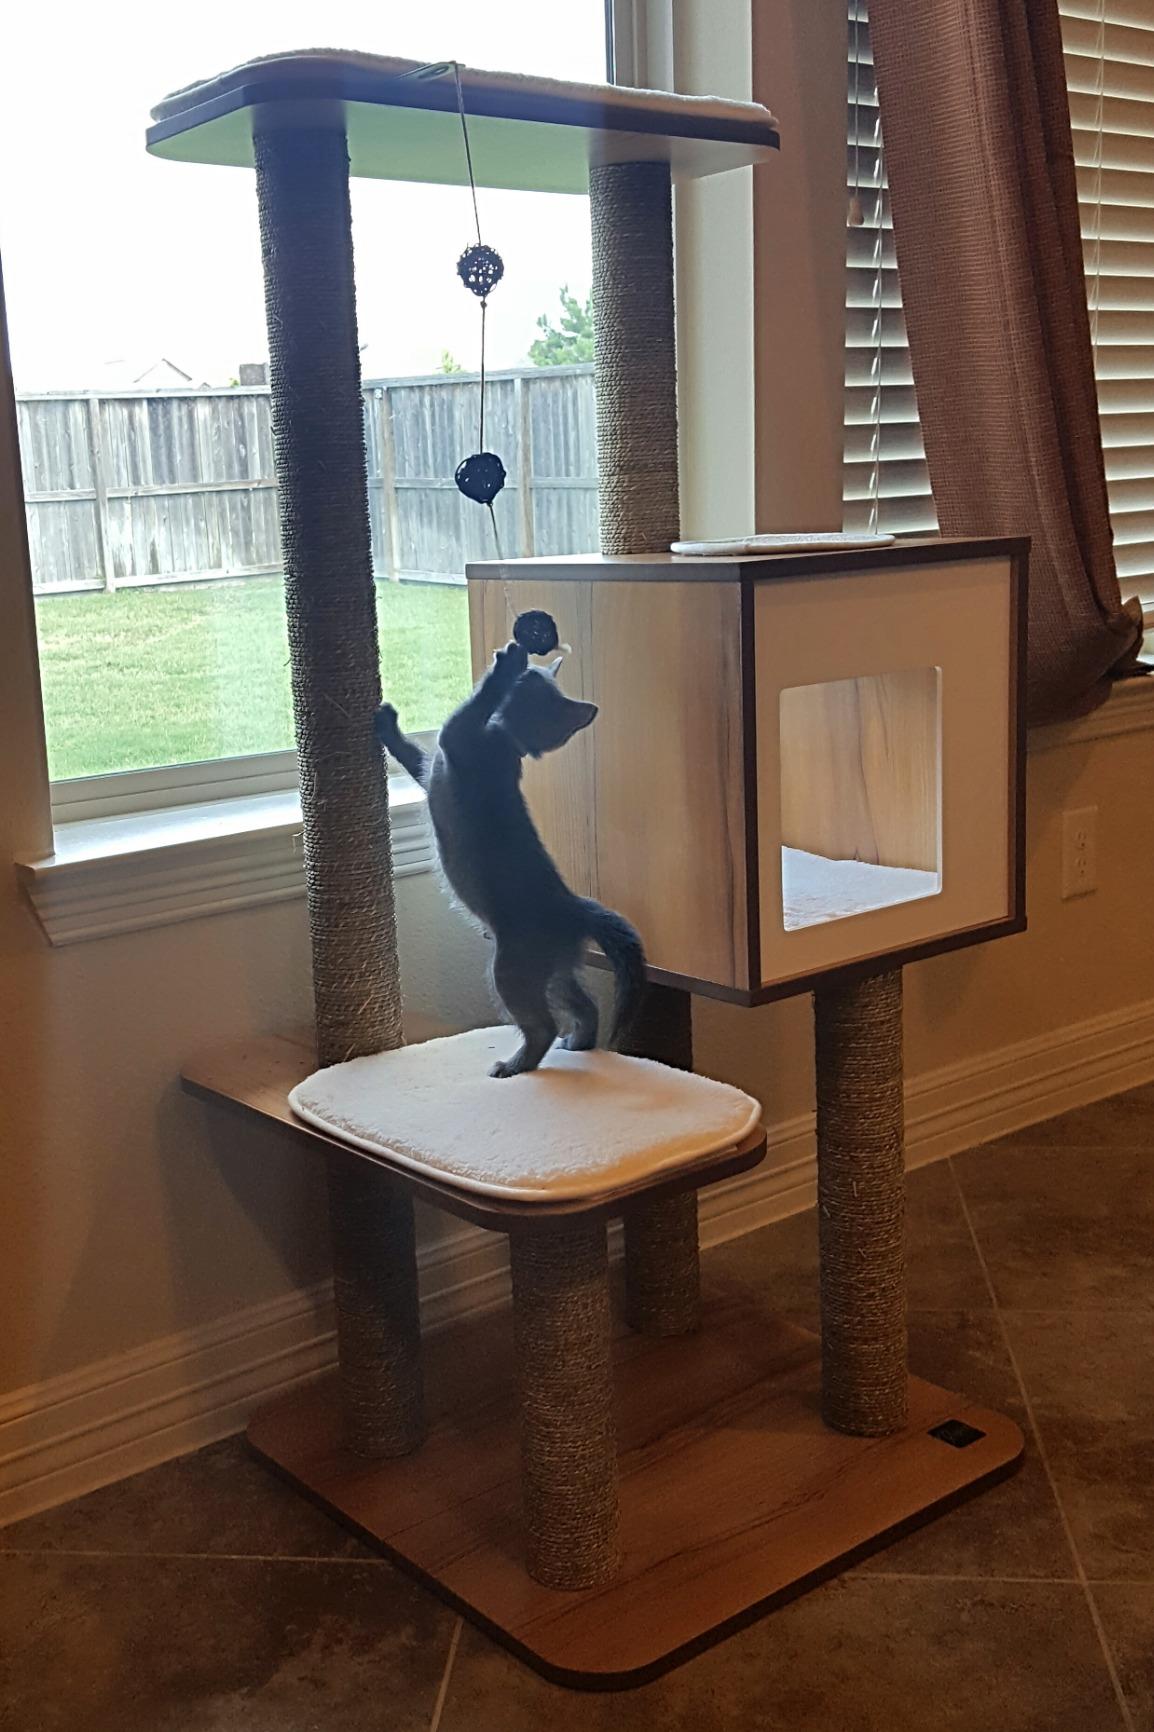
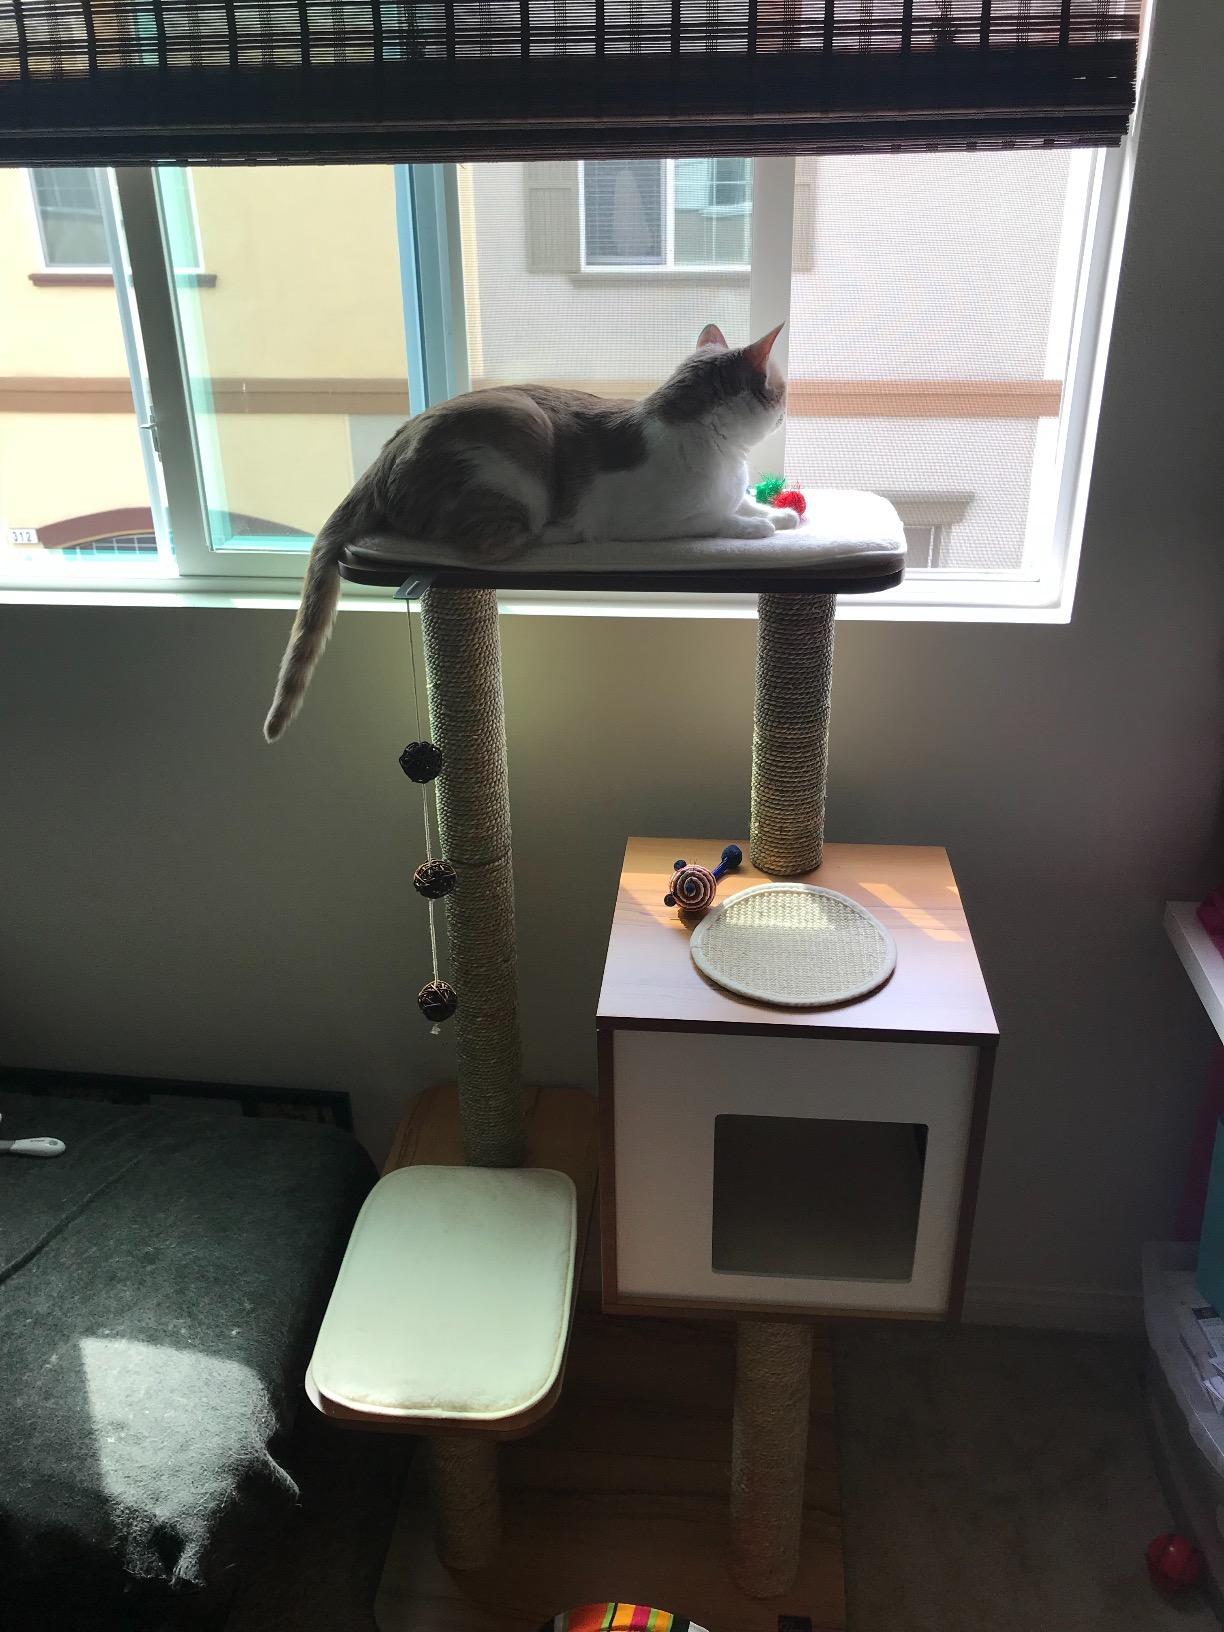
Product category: items_cat tree
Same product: yes